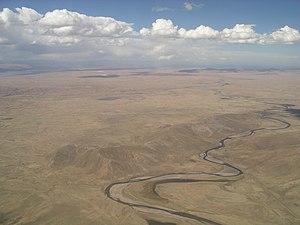
L’Altiplano, qui signifie « plaine d’altitude » en espagnol, situé au cœur de la cordillère des Andes, est la plus haute région habitée au monde après le plateau tibétain. Il s'étend sur près de 1 500 kilomètres de long, à une altitude moyenne de 3 300 m.